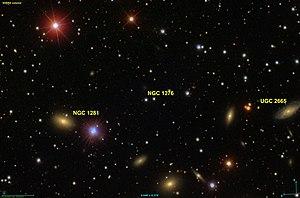
Image créée à l'aide du logiciel Aladin Sky Atlas du Centre de Données astronomiques de Strasbourg et des données de SDSS (Sloan Digital Sky Survey).
NGC 1276 est une paire d'étoiles située dans la constellation de Persée.